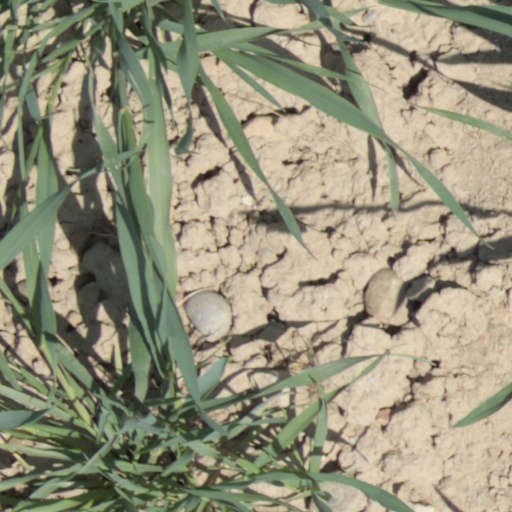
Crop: wheat